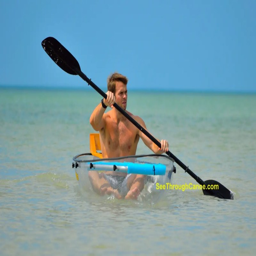
the clear kayak from see through ship type